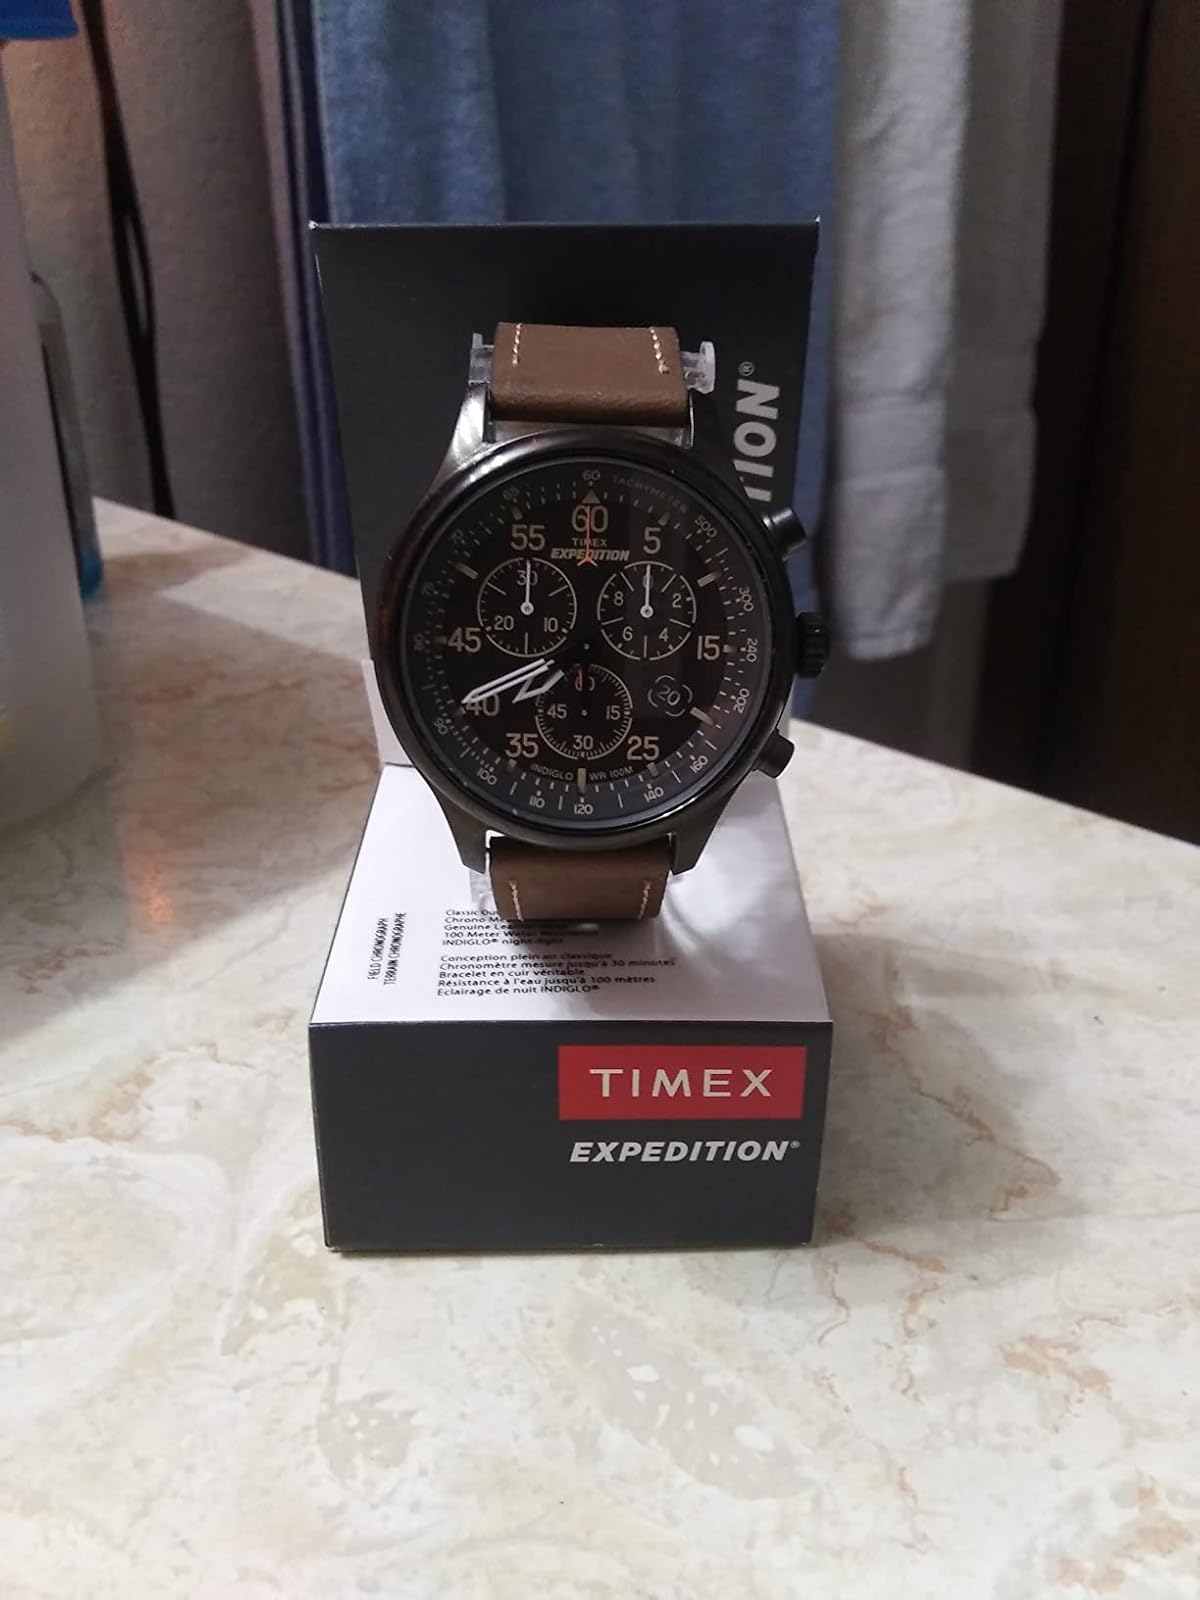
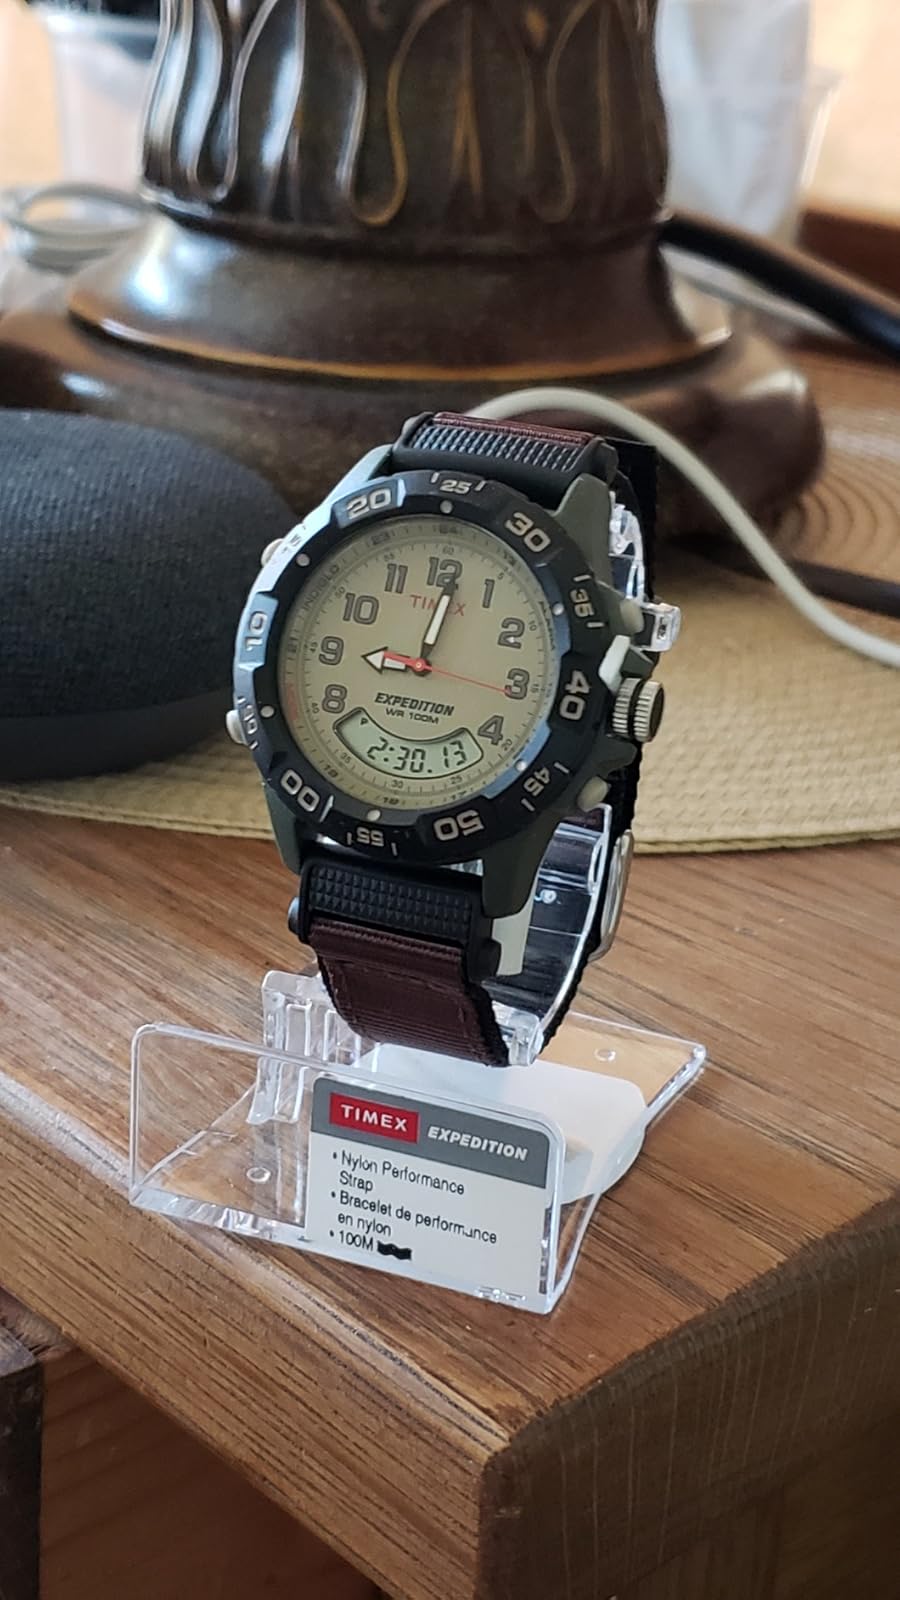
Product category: accessories_watch
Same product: no